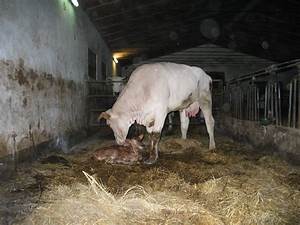
Label: cow